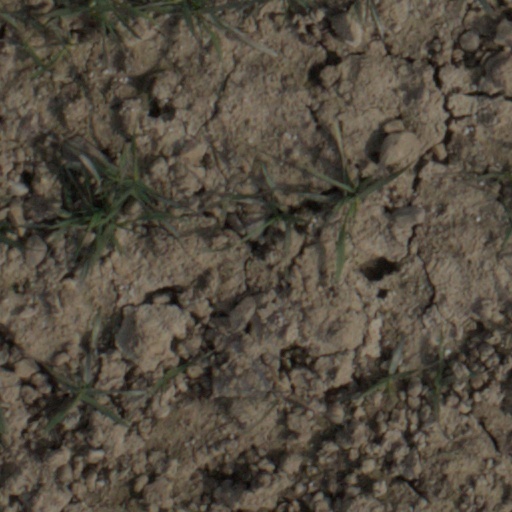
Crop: wheat